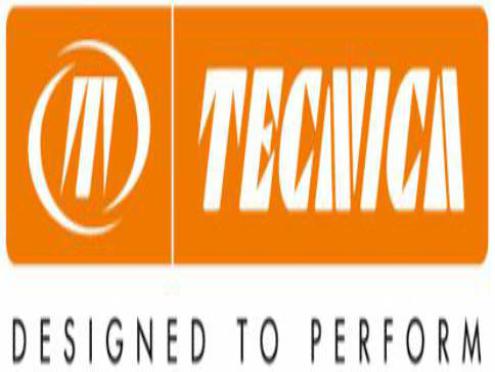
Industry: Sports